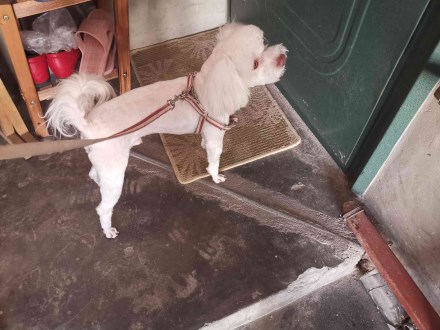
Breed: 3083-n000117-Bichon_Frise